Freeze the Fear with Wim Hof

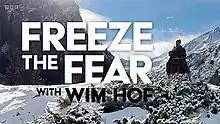

Freeze the Fear with Wim Hof is a British reality television competition series presented by Holly Willoughby and Lee Mack. The series began broadcasting on BBC One on 12 April 2022.